Diadema antillarum

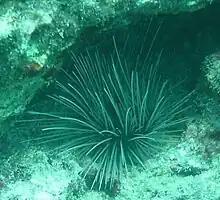
"Diadema" with unusual grey spines at Snapper Ledge

Diadema antillarum, also known as the lime urchin, black sea urchin, or the long-spined sea urchin, is a species of sea urchin in the family Diadematidae.